Maurh

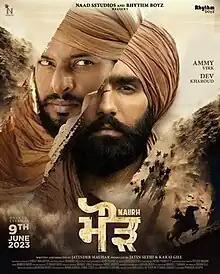

Maurh: Lehndi Rutt Di Nayak is a 2023 Indian Punjabi biographical historical drama film directed by Jatinder Mauhar. The movie stars Ammy Virk, Dev Kharoud and Vikramjeet Virk in the major roles. It was released on June 9, 2023.